Enrollment Services Center

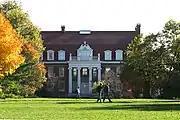
Enrollment Service Center on fall afternoon

The Enrollment Services Center is a building at Iowa State University in Ames, Iowa. It houses the Office of Admissions and the Office of the Registrar. In 1978, the building was placed on the National Register of Historic Places.